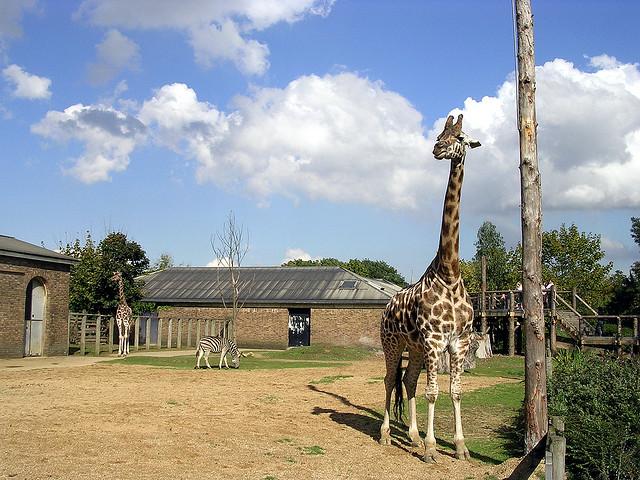
A giraffe standing next to a palm tree on a field.